Joseph C. Eversole

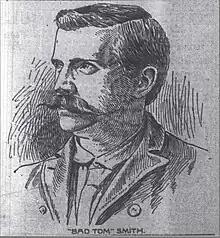
'Bad Tom' Smith

Eversole was killed on April 15, 1888, along with a member of the Combs family. Several accounts of Eversole's assassination were written in the years after his death. One such account, a school letter written by student Malta Elle Davidson in 1891, read in part:Alice Combs was sweeping her yard about 4 miles north of Hazard.. Her son Nickolas Combs had gone to Hyden [Kentucky] from Hazard [Kentucky]. Alice's brother Josiah H. Combs was judge and Joseph Eversole, Nick's best friend, were going with him to attend court, the county seat of Leslie County, Kentucky. Nick was riding her [Alice Combs] horse... About from the house she found Nick lying by the side of the road. He had been shot several times and his eyes were shot out. Nick was still alive and lived for a few minutes after she found him. Joe Eversole had been shot about the same number of times of Nick. Joe Eversole was dead - Nick's mouth was full of blood and couldn't talk to his mother. Nick and his friend Joe Eversole were buried together in the same coffin and the same grave. The individual arrested and hanged for the murder was known as 'Bad Tom' Smith. Another man, Joe Adkins, was also implicated in Eversole's murder, and was later convicted for the 1894 assassination of Judge Josiah H. Combs. 'Bad Tom' said that the murders were committed on orders from the leader of the French faction, Benjamin Fulton French. Media of the time recorded Smith's confession in detail. The June 28, 1895 "Courier-Journal" (Louisville, Kentucky) reported Mr. Smith saying:Then he helped kill Joe Eversole and Nick Combs. He said Joe Adkins shot first with a shotgun and he shot at them as they fell off their horses and then robbed Eversole's body of $30. A number of books claim that most people believed that Benjamin Fulton French, Eversole's counterpart in the Eversole-French Feud, was ultimately responsible for the murders of Joseph C. Eversole as well as his father-in-law, Josiah Henry Combs.